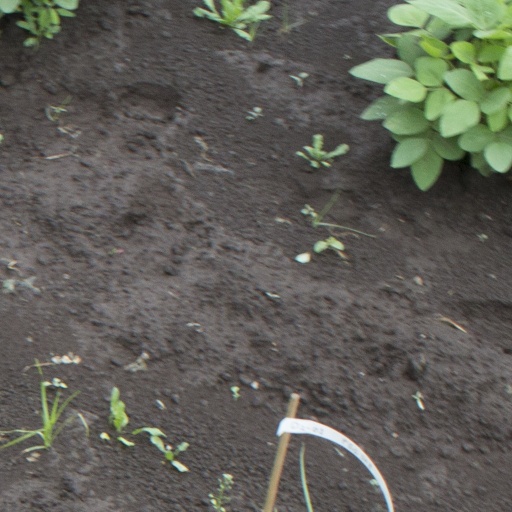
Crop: soybean